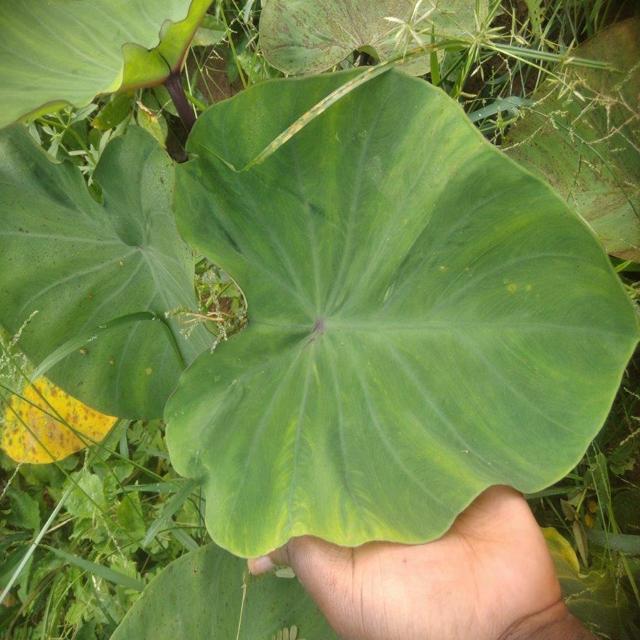
Label: Early_Blight